The Call (Kansas City)

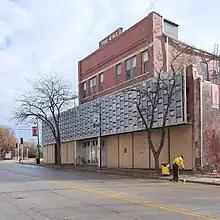
"The Call" building, December 2016

For over 100 years "The Call" has addressed many civil rights issues, some specific to the African-American community of Kansas City, and others related to conditions in the Midwest and the United States as a whole. Franklin urged blacks to register and vote.